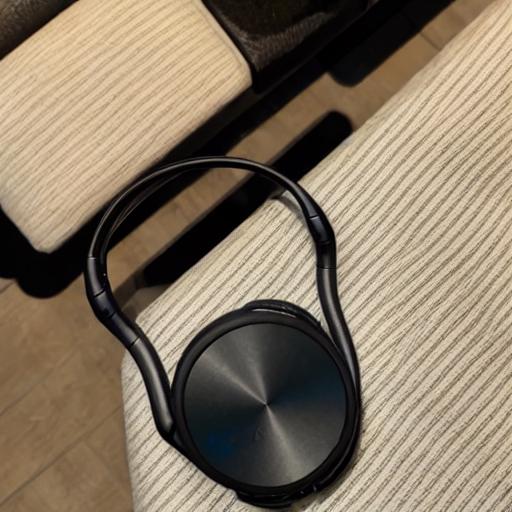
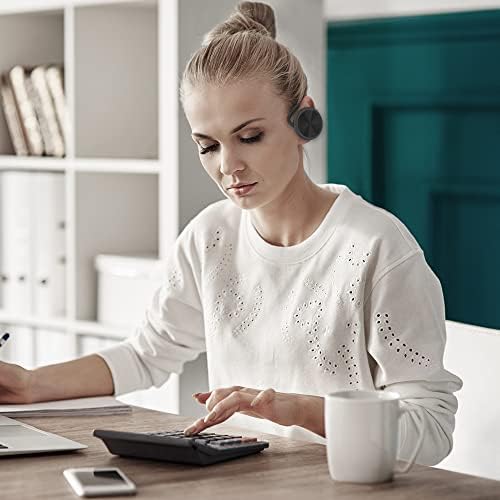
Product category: headphones
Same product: no